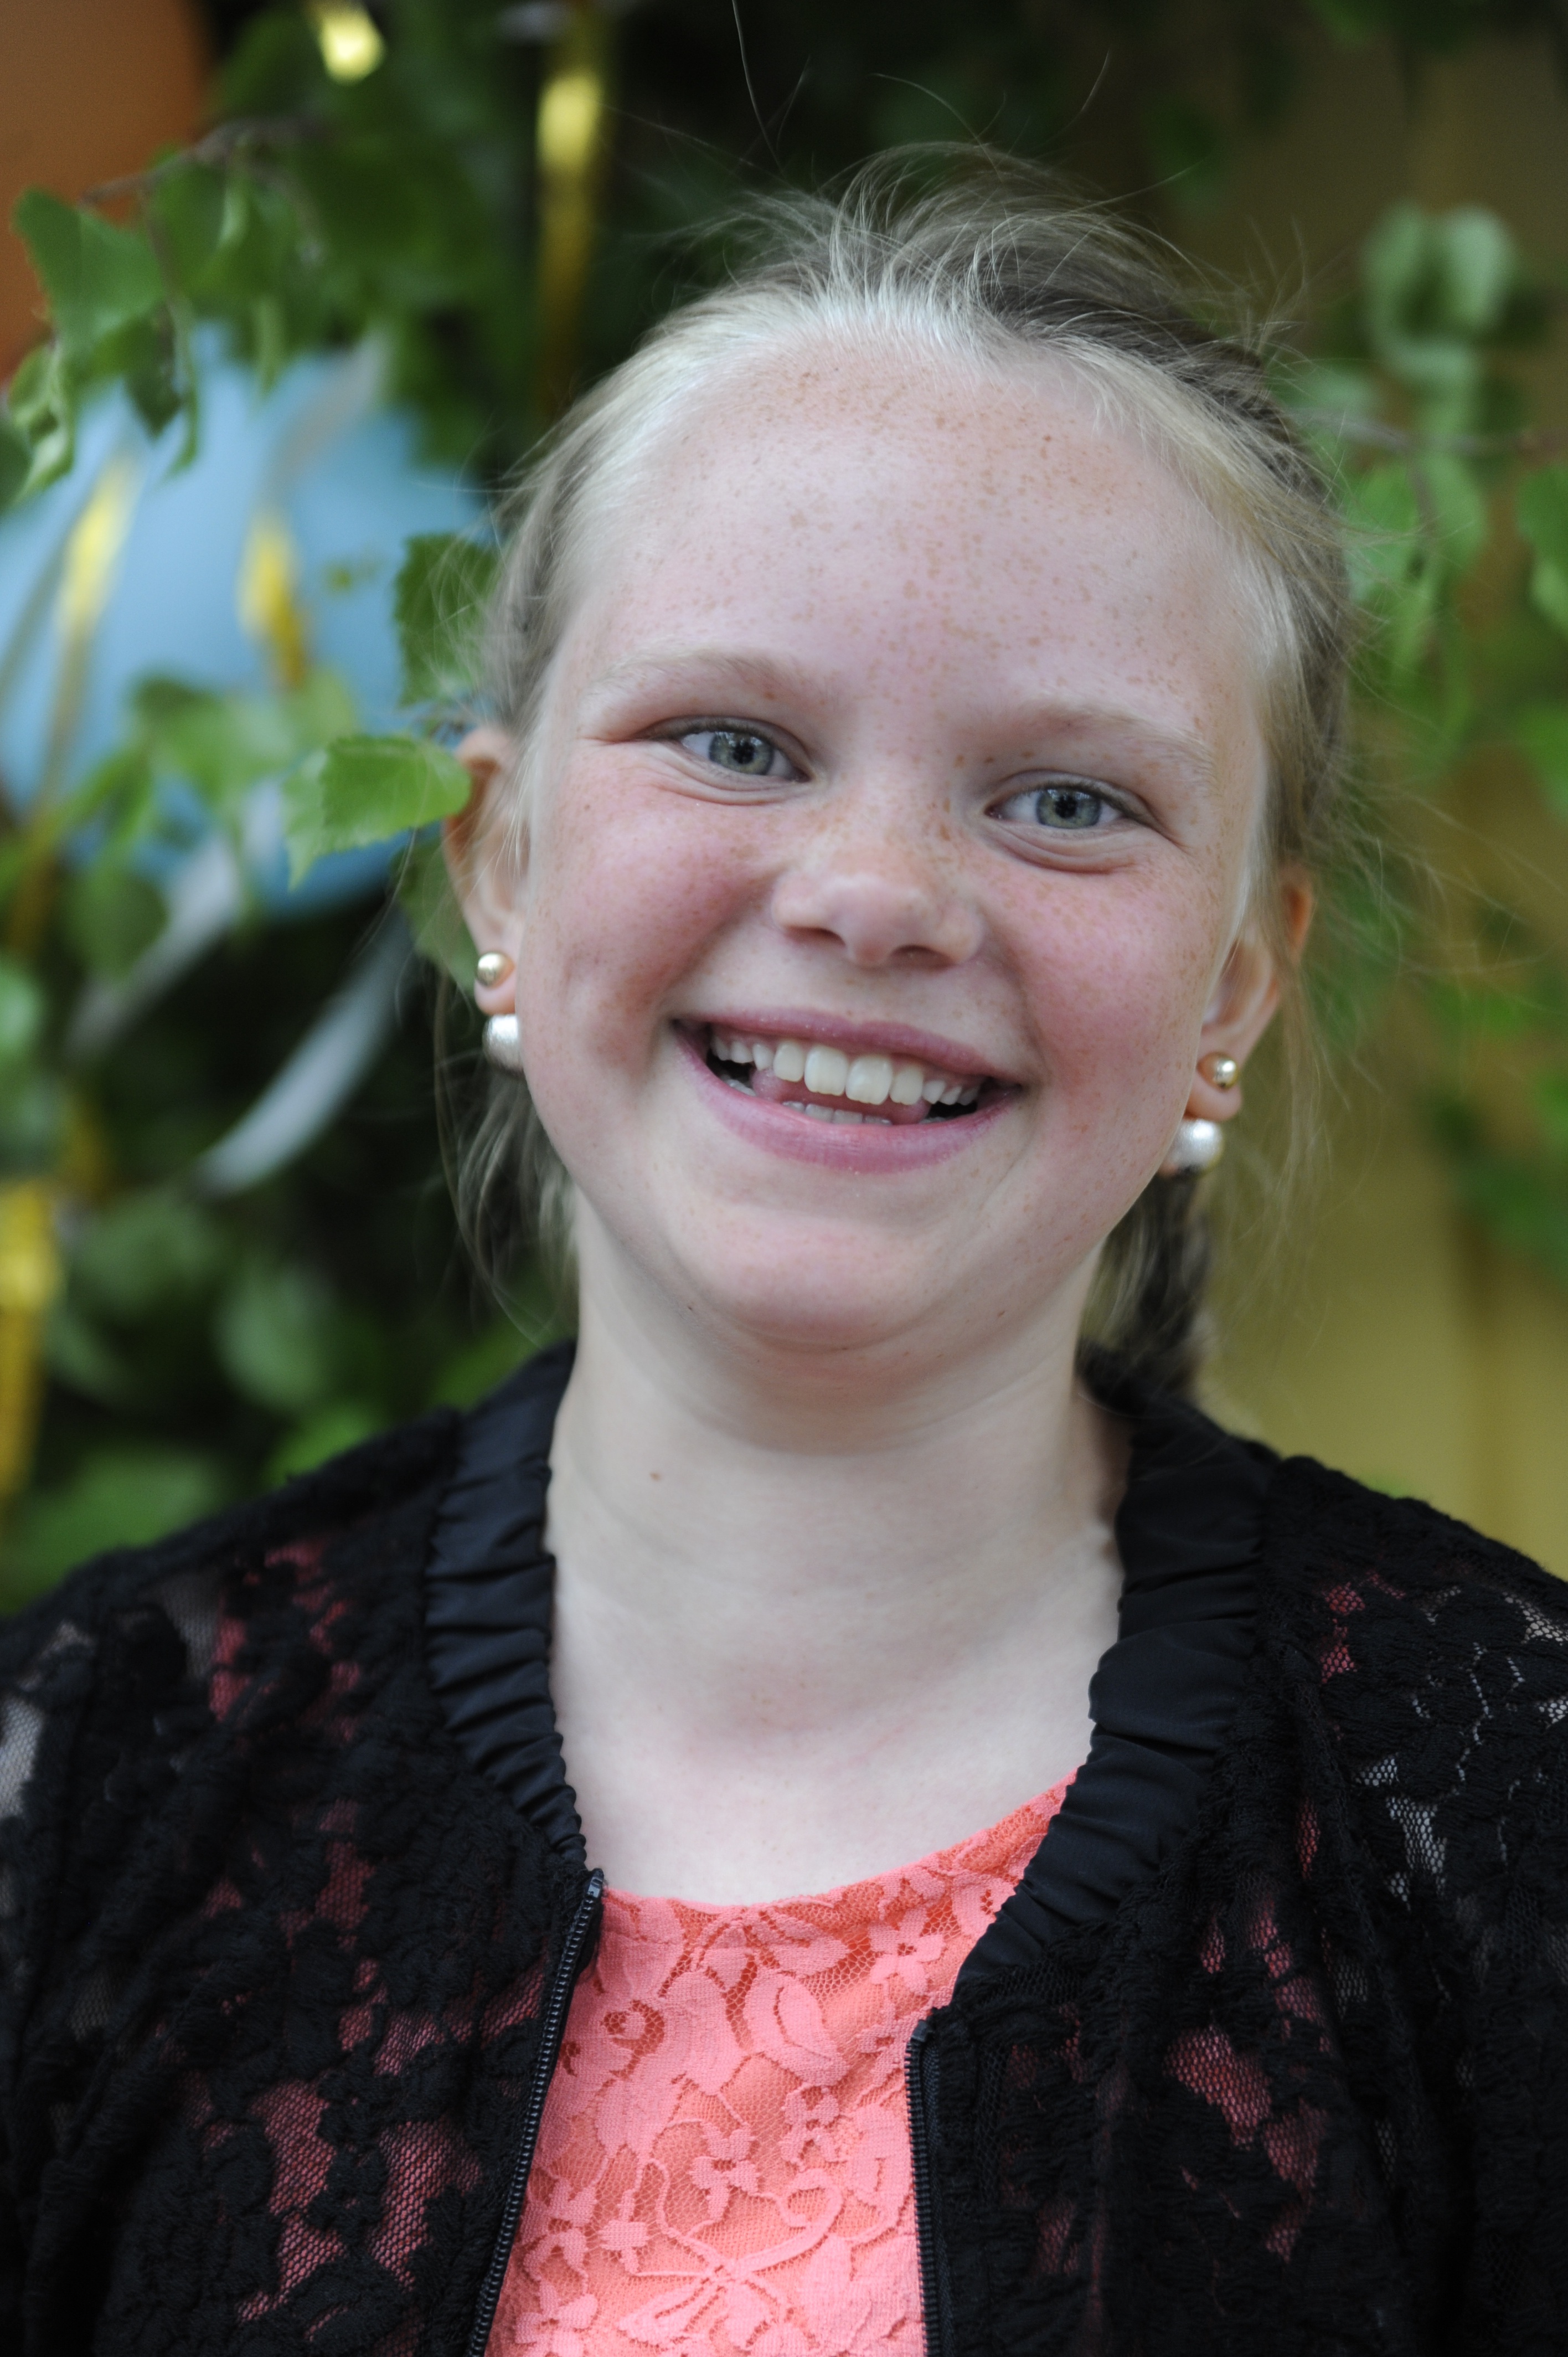
person, people, girl, woman, hair, portrait, child, lady, blonde, facial expression, hairstyle, smile, face, children, happy, head, skin, beauty, smiles, laughter, portrait photography